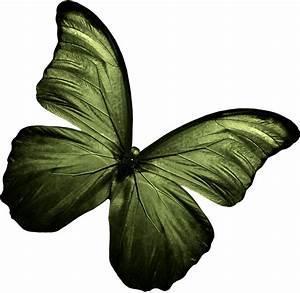
butterfly